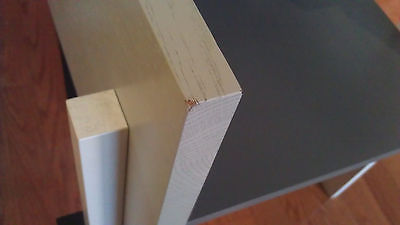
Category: chair